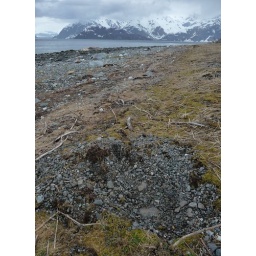
The perspective is pretty bad, but the hole in the foreground is a foot deep brown bear day bed.